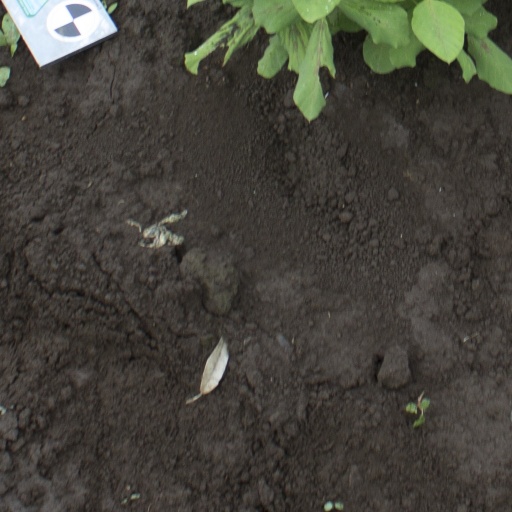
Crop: soybean